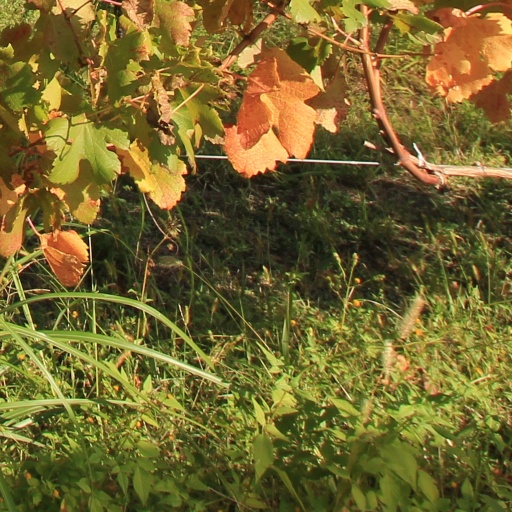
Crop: grape